Africander (horse)

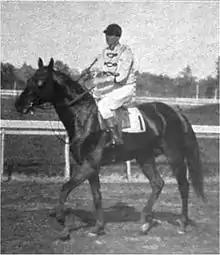
Circa 1904

Africander (foaled 1900 in California) was an American Thoroughbred Champion racehorse.